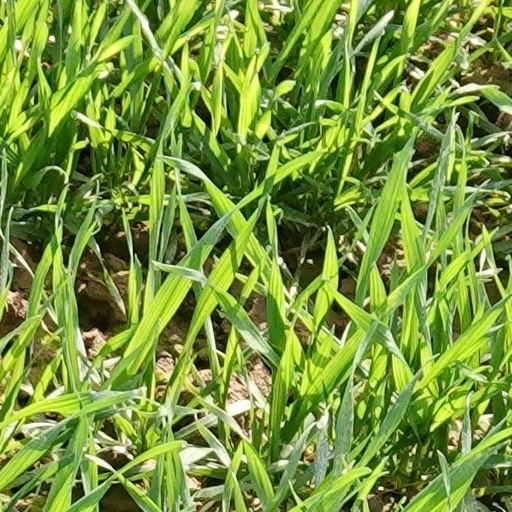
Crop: wheat